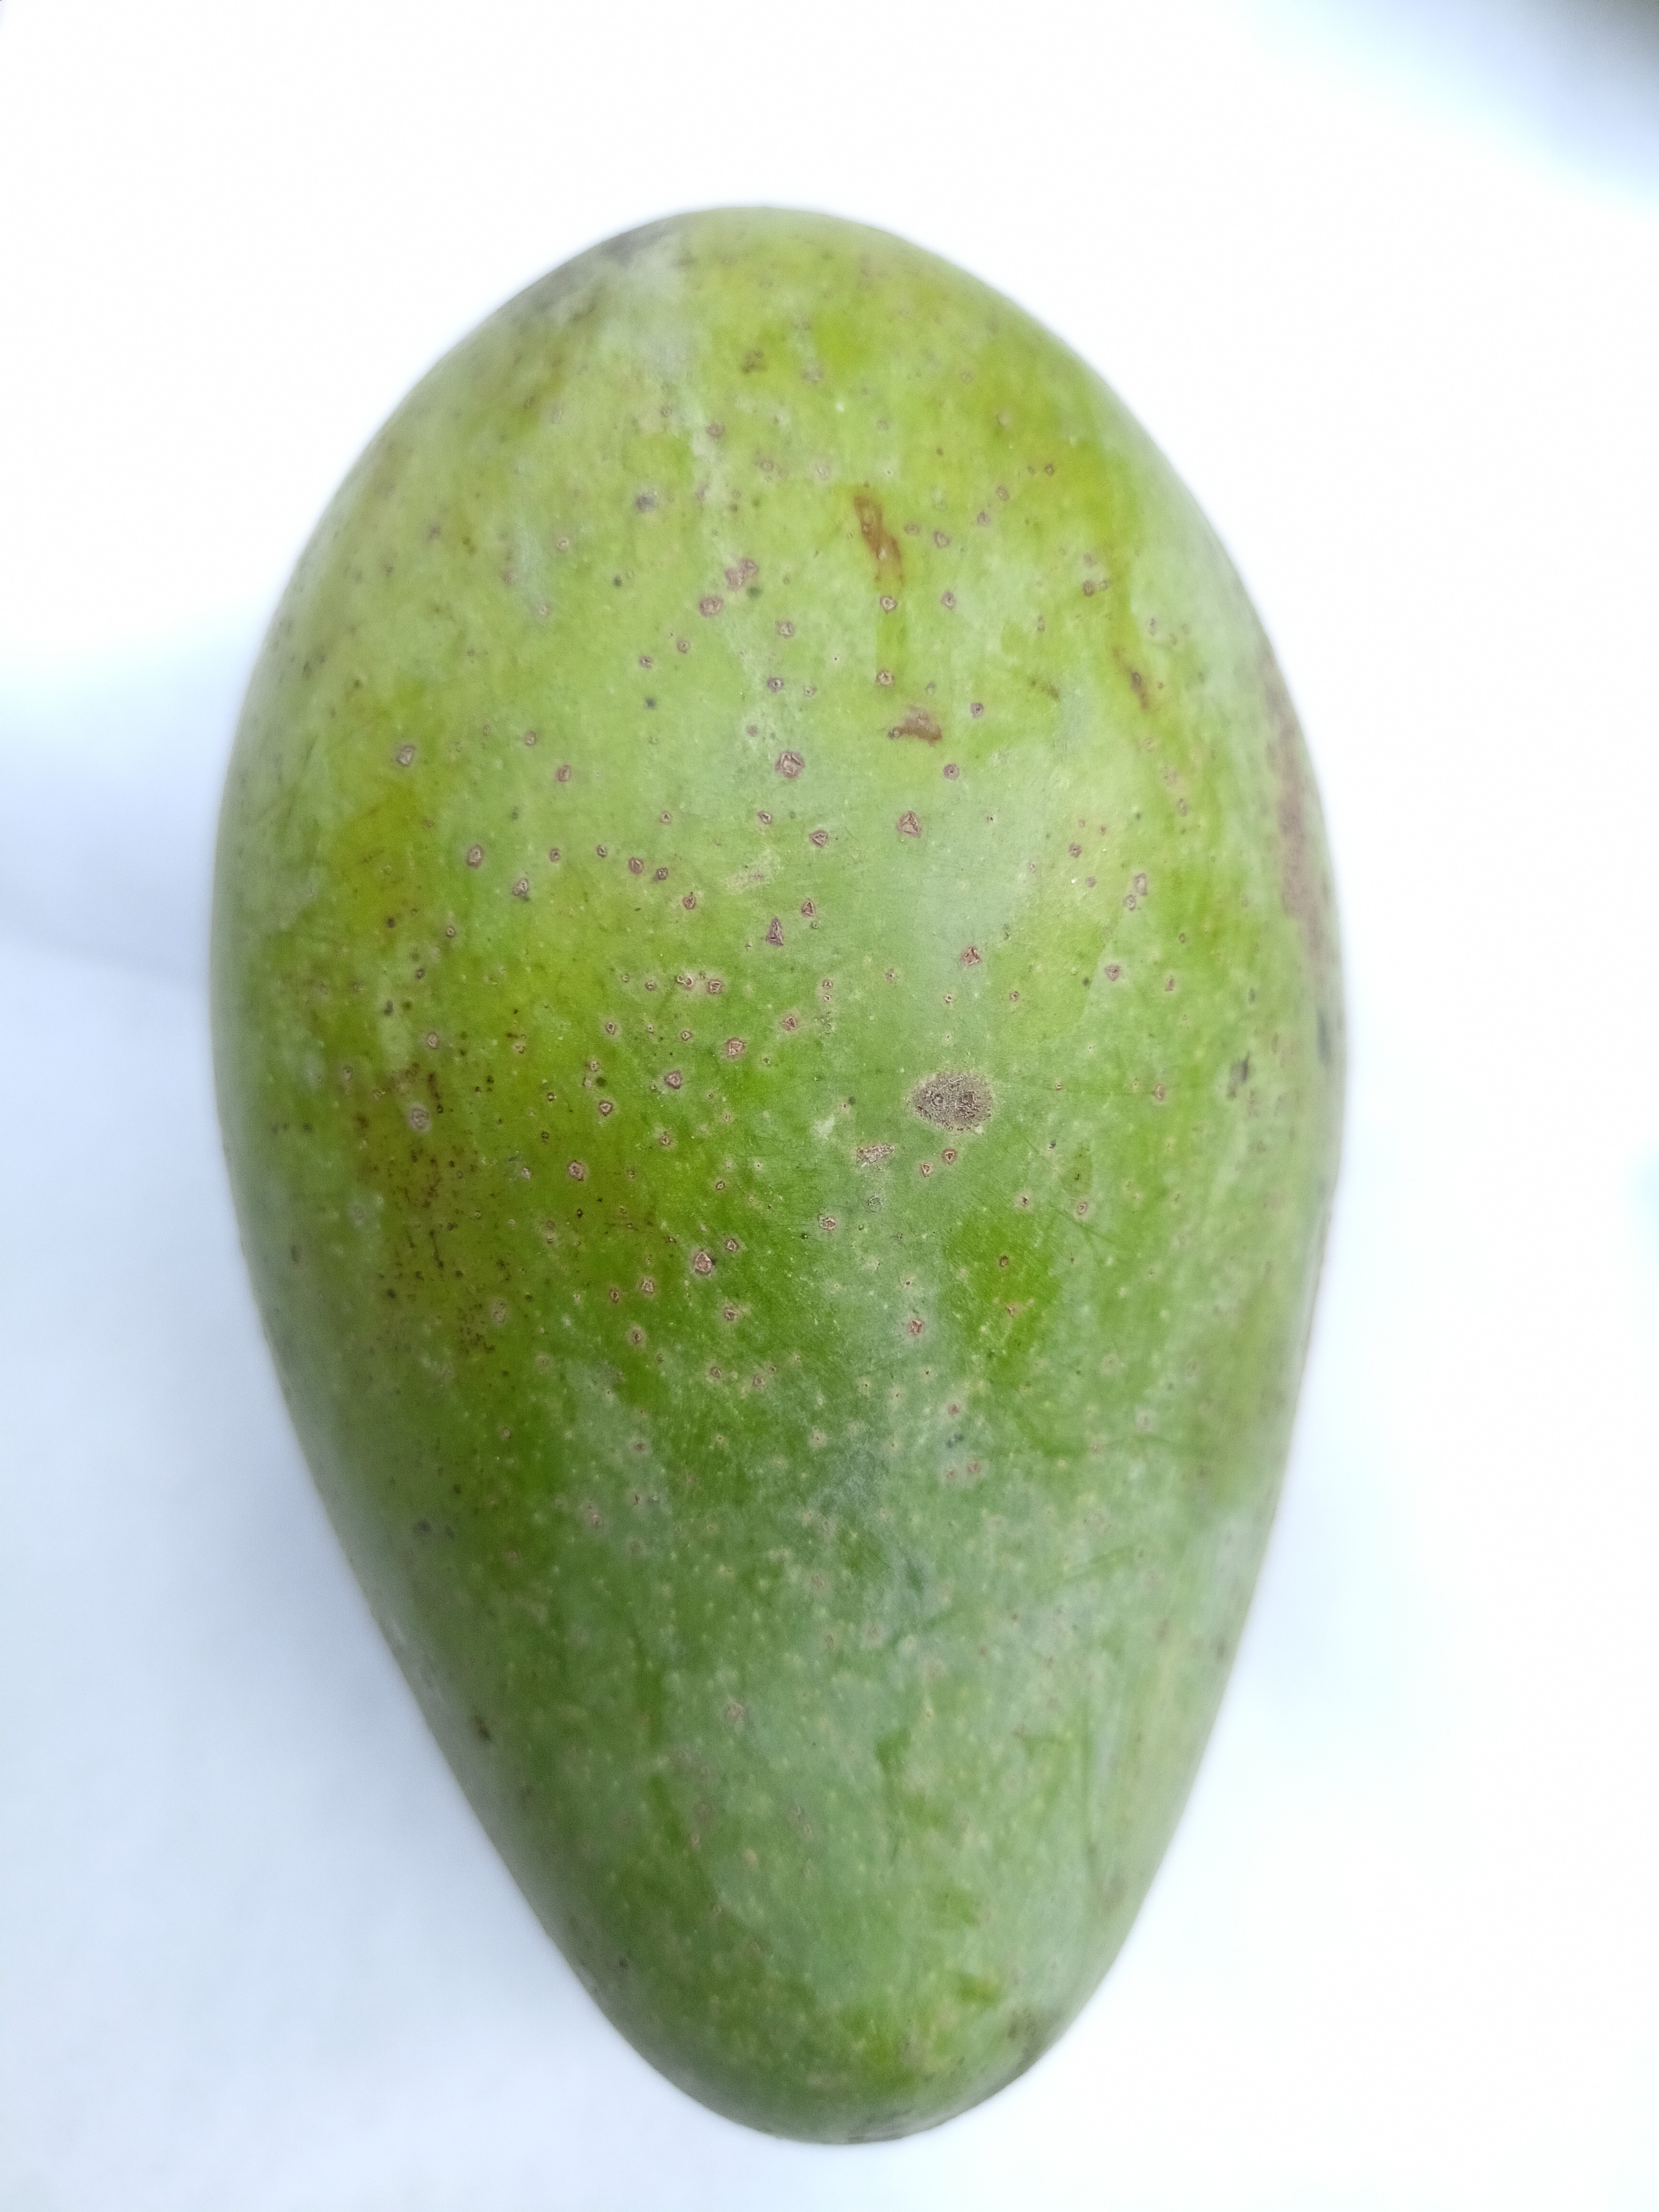
Mango variety: Amrapali